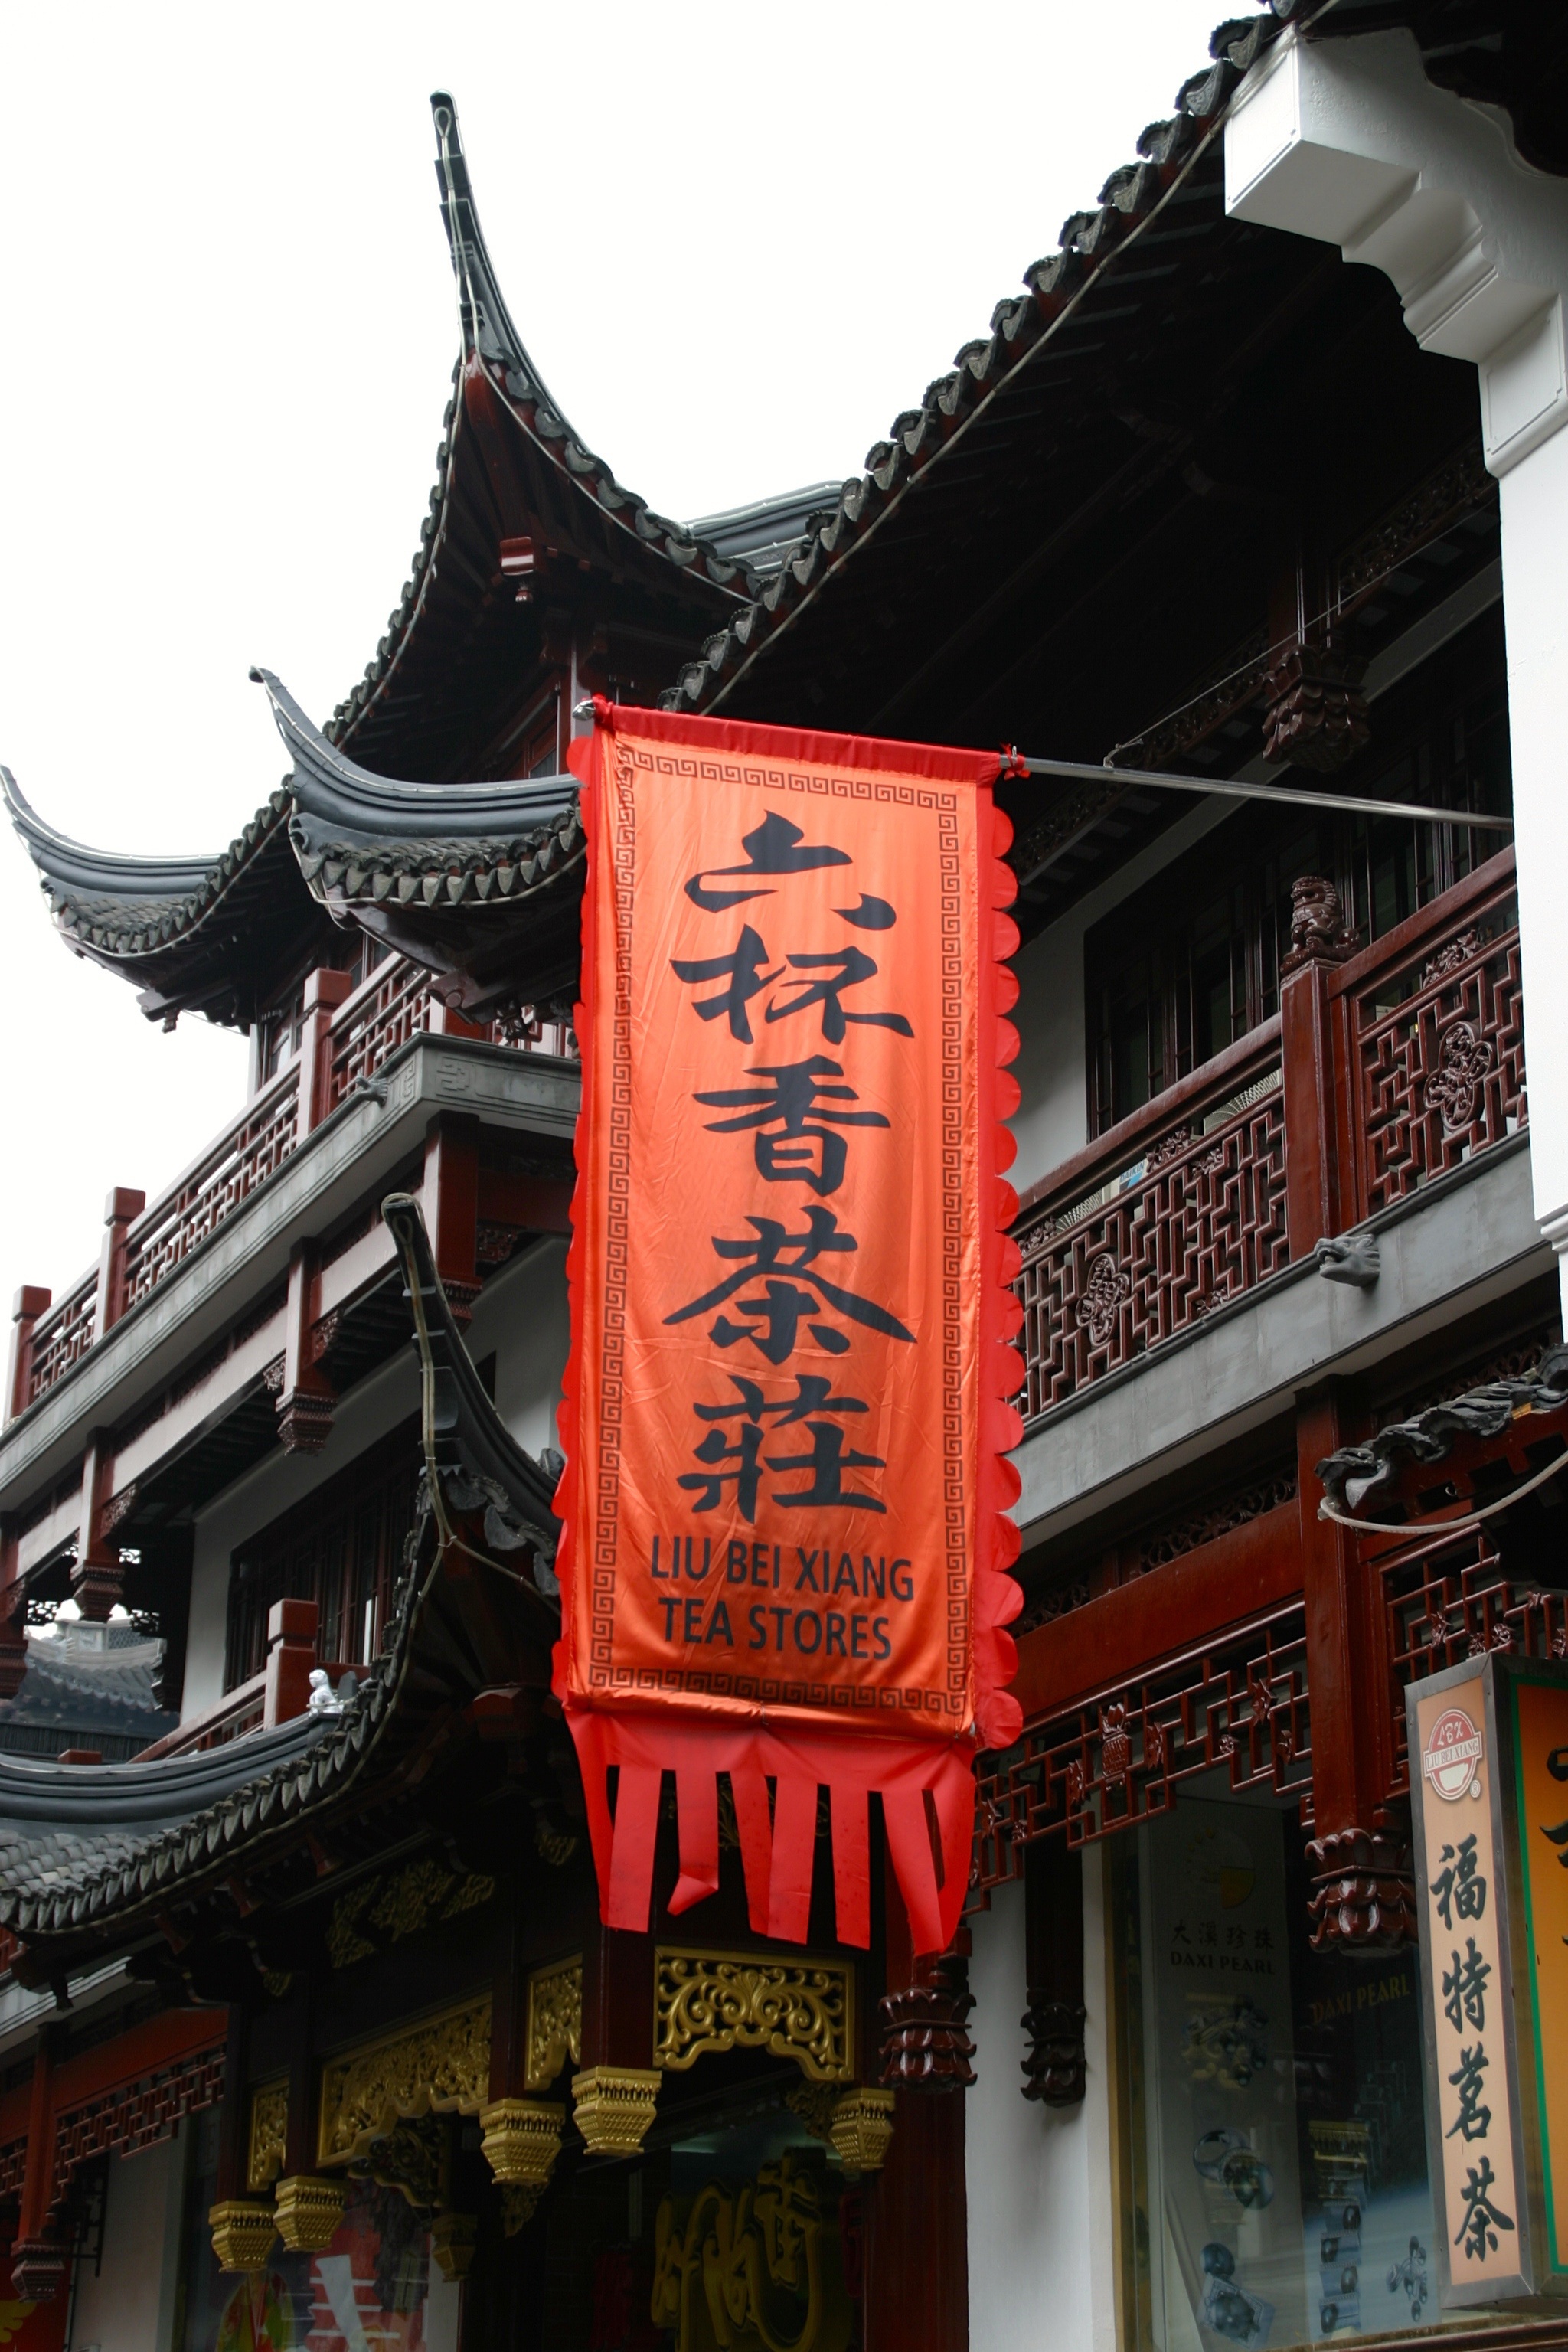
architecture, peace, asia, ancient, goal, temple, pavilion, shrine, des, china, heavenly, pagoda, traditionally